Siri Fort

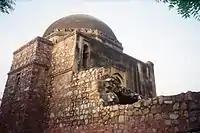
View of Tohfe Wala Masjid in Siri Fort area near Shahpur Jat village.

Siri Fort was built to the north-east of the Qutab Minar on an old camp near Delhi. The first city is considered to be built by Muslims, it was in an oval shape; its ruins are presently seen in an area of about .